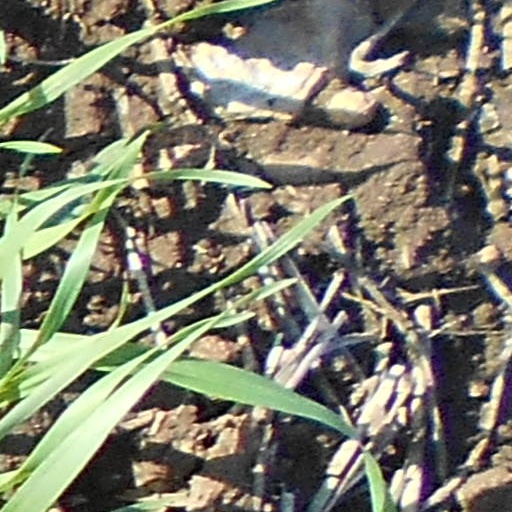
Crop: wheat